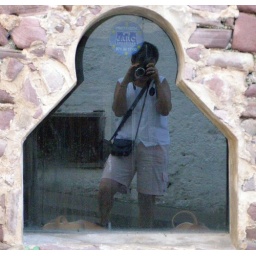
I couldn't resist taking a photo of this odd shaped window along an enormous length of wall in Ciutadella, Menorca.